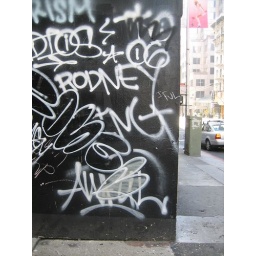
Best thing about this shot is the pink daisy SF Art Academy ad in the background.